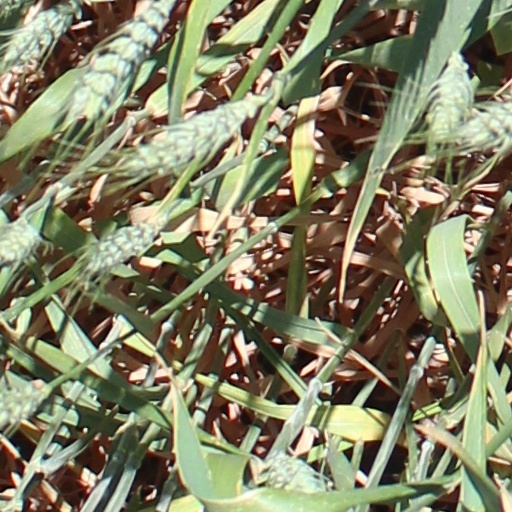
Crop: wheat